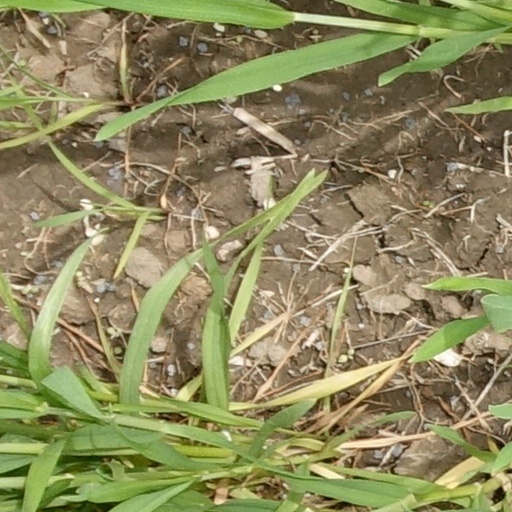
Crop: wheat